Peter R. Orszag

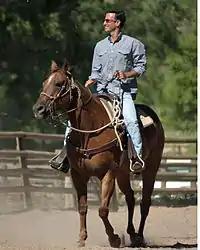
At Sylvan Dale Ranch in 2010

Orszag's first wife was Cameron Rachel Hamill. They had two children before divorcing. In 2009, he fathered a child with his former girlfriend, Claire Milonas, daughter of shipping magnate Spiros Milonas. In 2010, Orszag married Bianna Golodryga, then co-host of ABC's "GMA Weekend". They have a son and a daughter. Orszag is Jewish. In 2014, a judge ruled in Orszag's favor in a child support case brought by his first wife.